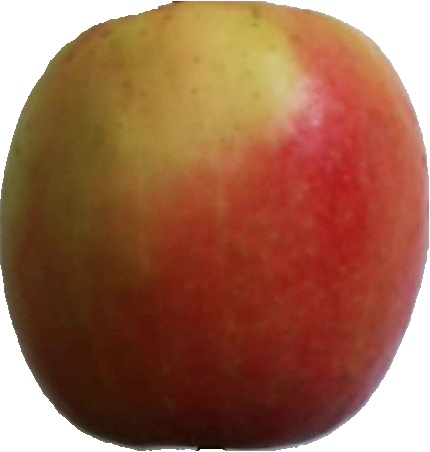
Label: apple_pink_lady_1